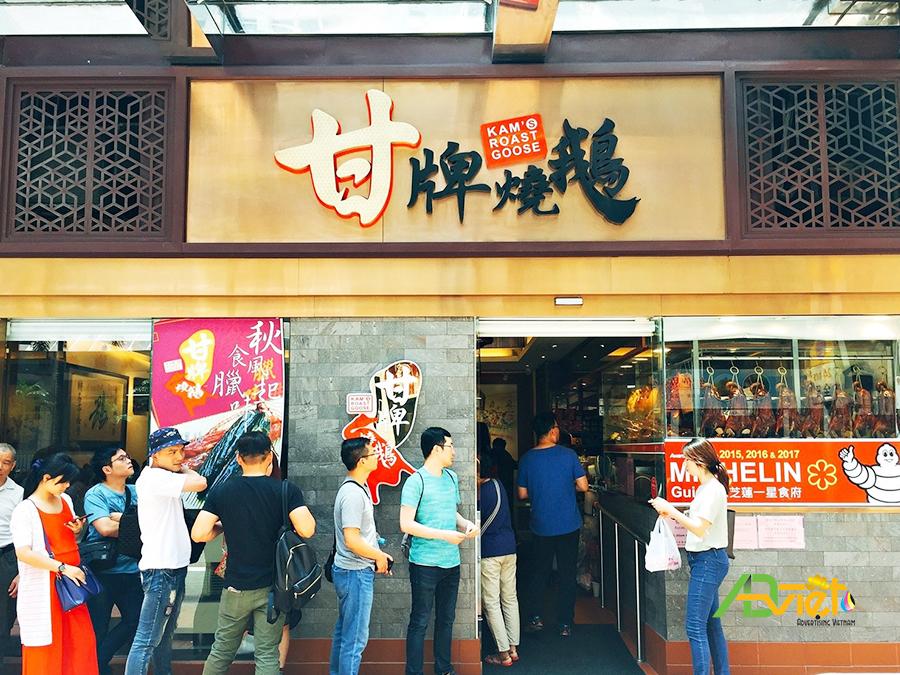
ở phía trước của quán ăn có một nhóm người đang xếp hàng